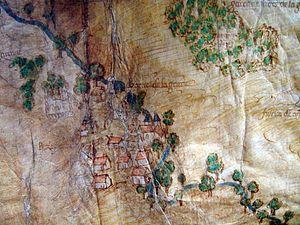
Vue ouest du village, avec au sud la Gergogne, le moulin, la ferme du bas, les tours du château. Plus haut le clocher et au nord le cimetière.
Rosoy-en-Multien - dans l'ancien pays de Multien -, est une commune française située dans le département de l'Oise en région Hauts-de-France.
La Gergogne est une petite rivière française, affluent, à l'origine, de l'Ourcq en rive droite, puis du canal de l'Ourcq dès sa mise en service. Elle coule, du département de l'Oise en amont à celui du département de Seine-et-Marne en aval, soit de la région Hauts-de-France à la région Île-de-France. Son cours est entièrement dans l'ancien pays de Multien situé au nord de la ville de Meaux.
Le Multien est un pays traditionnel du Bassin parisien, répertorié dans la grande région naturelle d'Île-de-France.